Burnley (UK Parliament constituency)

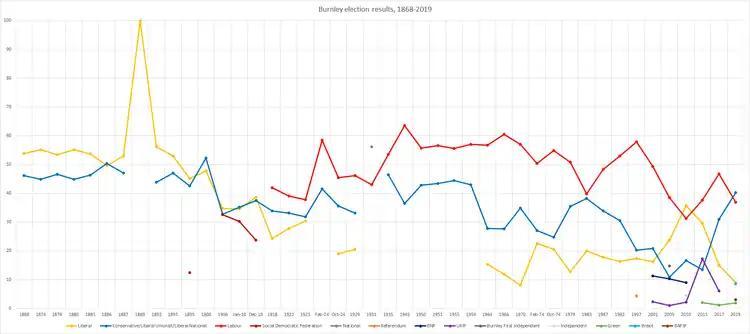
Burnley election results

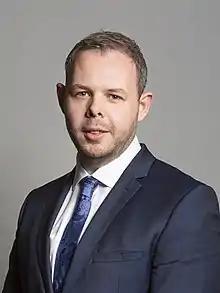
Antony Higginbotham

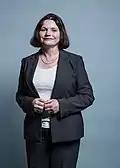
Julie Cooper

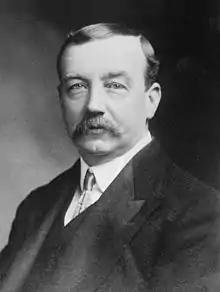
Arthur Henderson

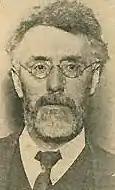
Dan Irving

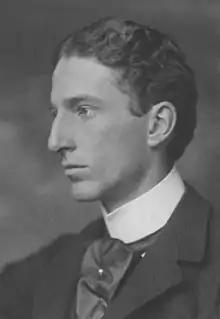
Philip Morrell

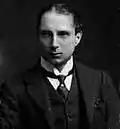
Gerald Arbuthnot

A General Election was due to take place by the end of 1915. By the summer of 1914, the following candidates had been adopted to contest that election. Due to the outbreak of war, the election never took place.